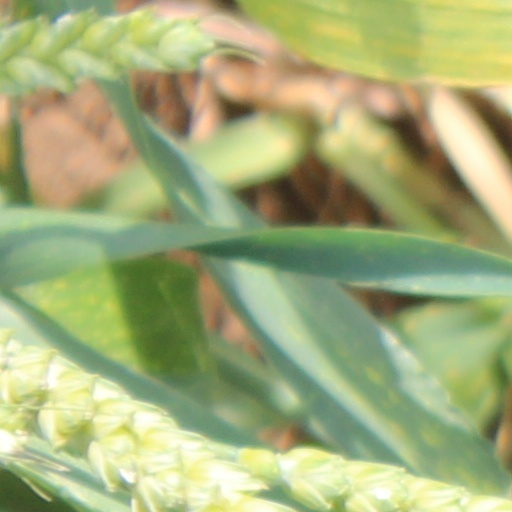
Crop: wheat